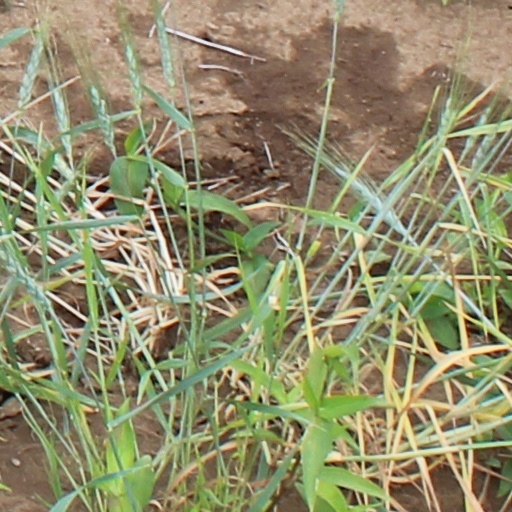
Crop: wheat